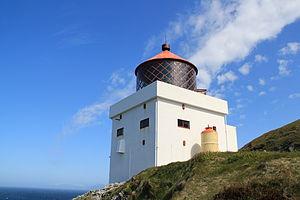
Le phare de Runde est un phare côtier de la commune de Herøy, dans le Comté de Møre og Romsdal. Il est géré par l'administration côtière norvégienne.